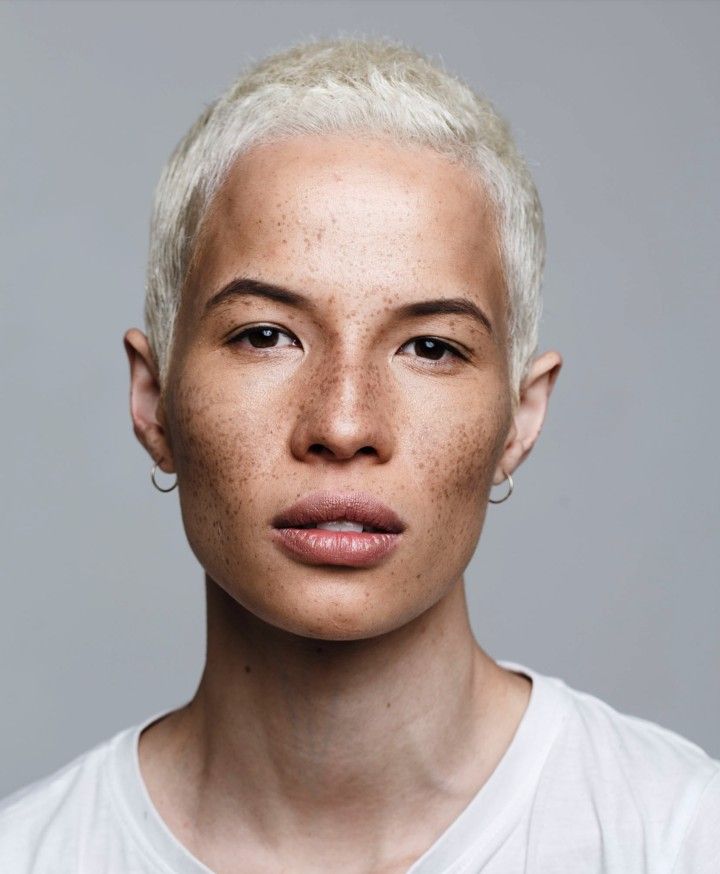
Gender: women